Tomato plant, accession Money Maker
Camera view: vertical (180 deg); turntable rotation: 240 degrees
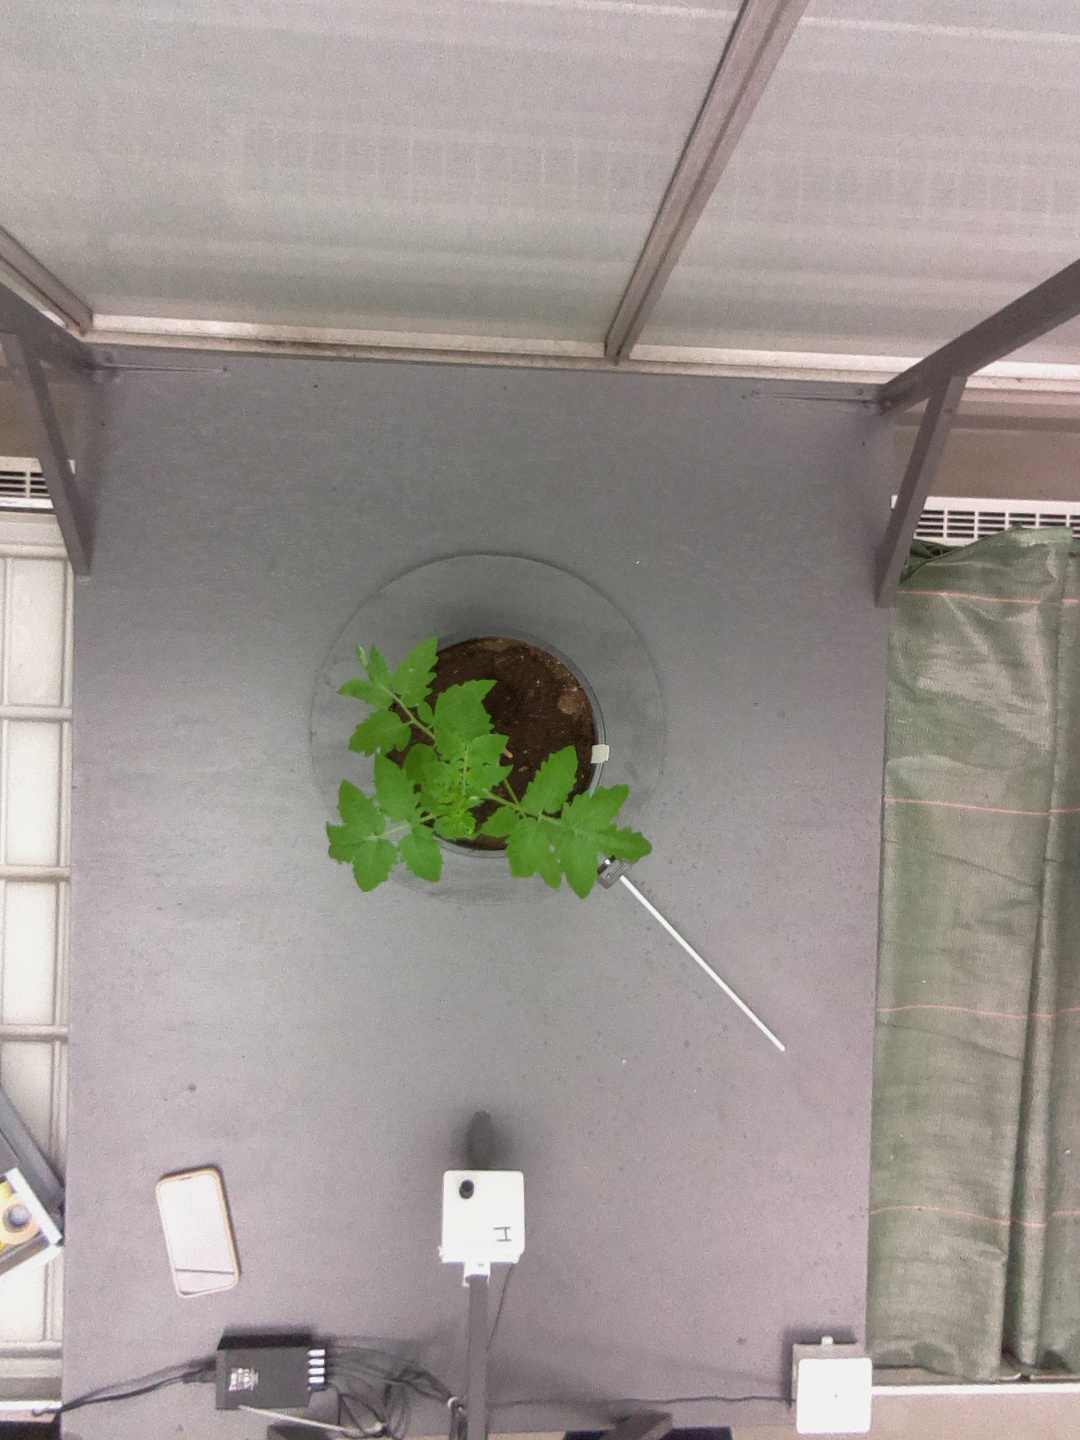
BBCH growth stage 13: 6 of true leaves visible